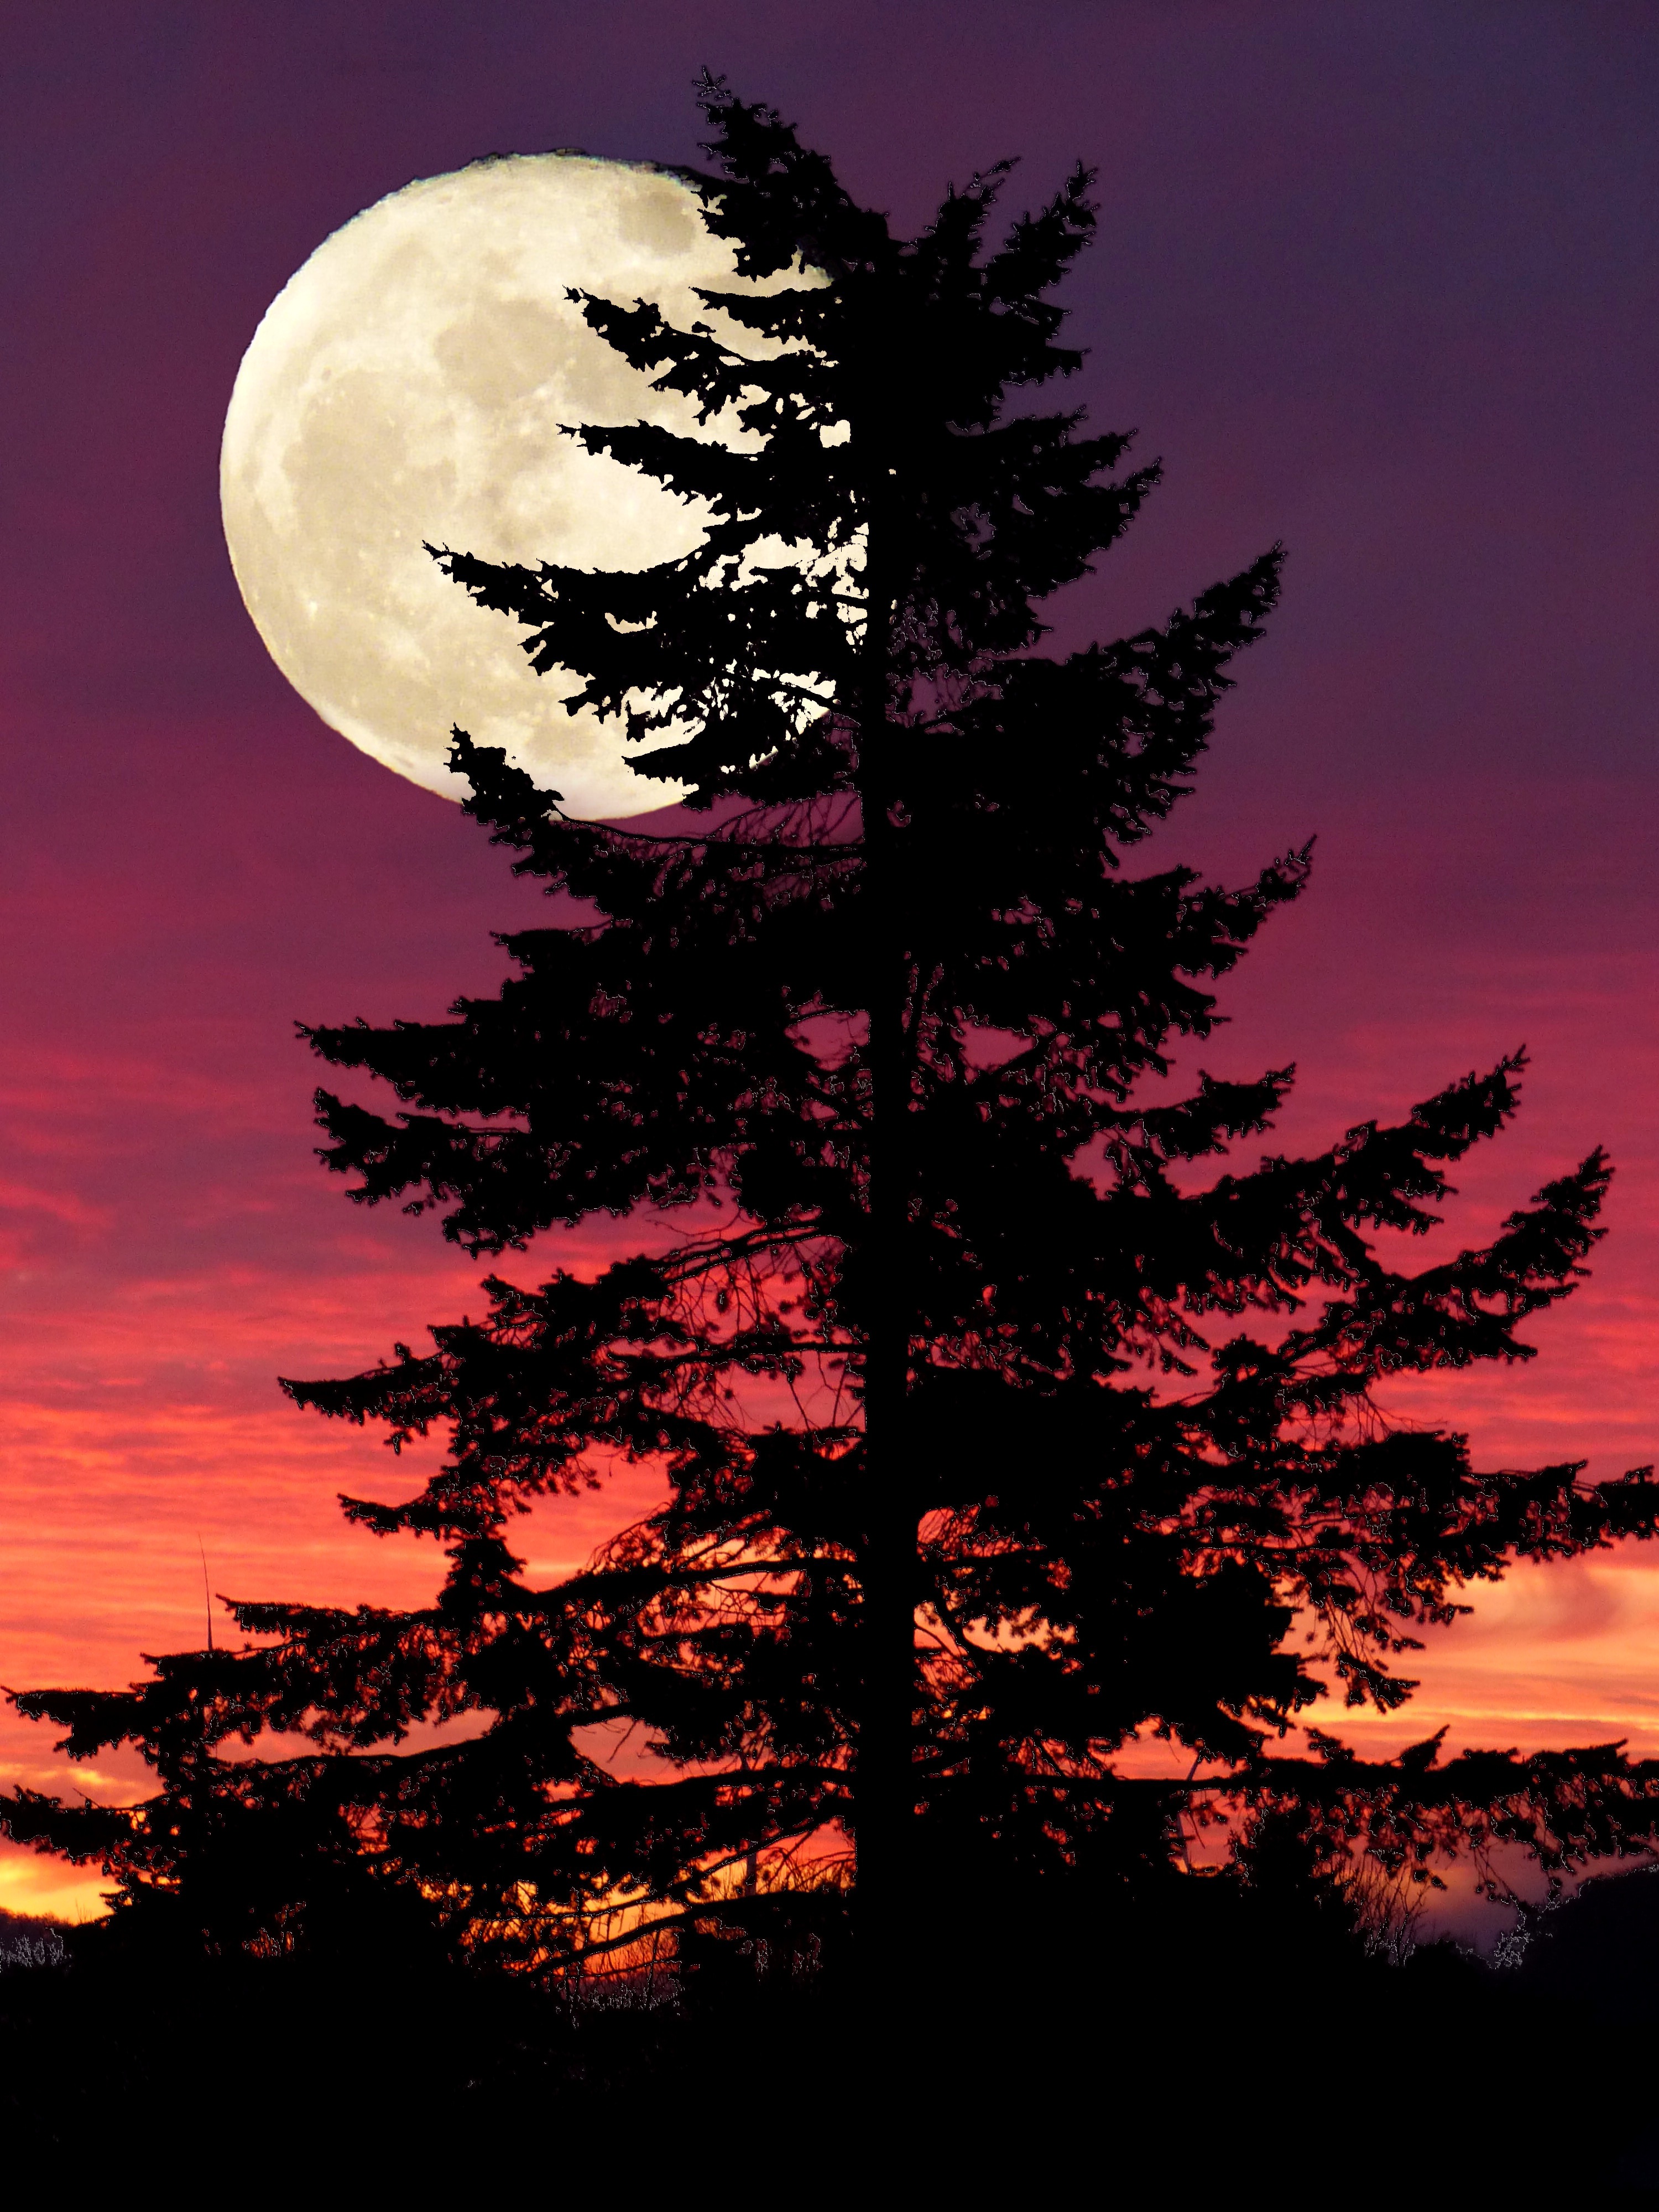
landscape, tree, silhouette, light, cloud, sky, sunrise, sunset, dawn, atmosphere, mystical, dusk, evening, romantic, fir, full moon, fantasy, mood, astronomical object